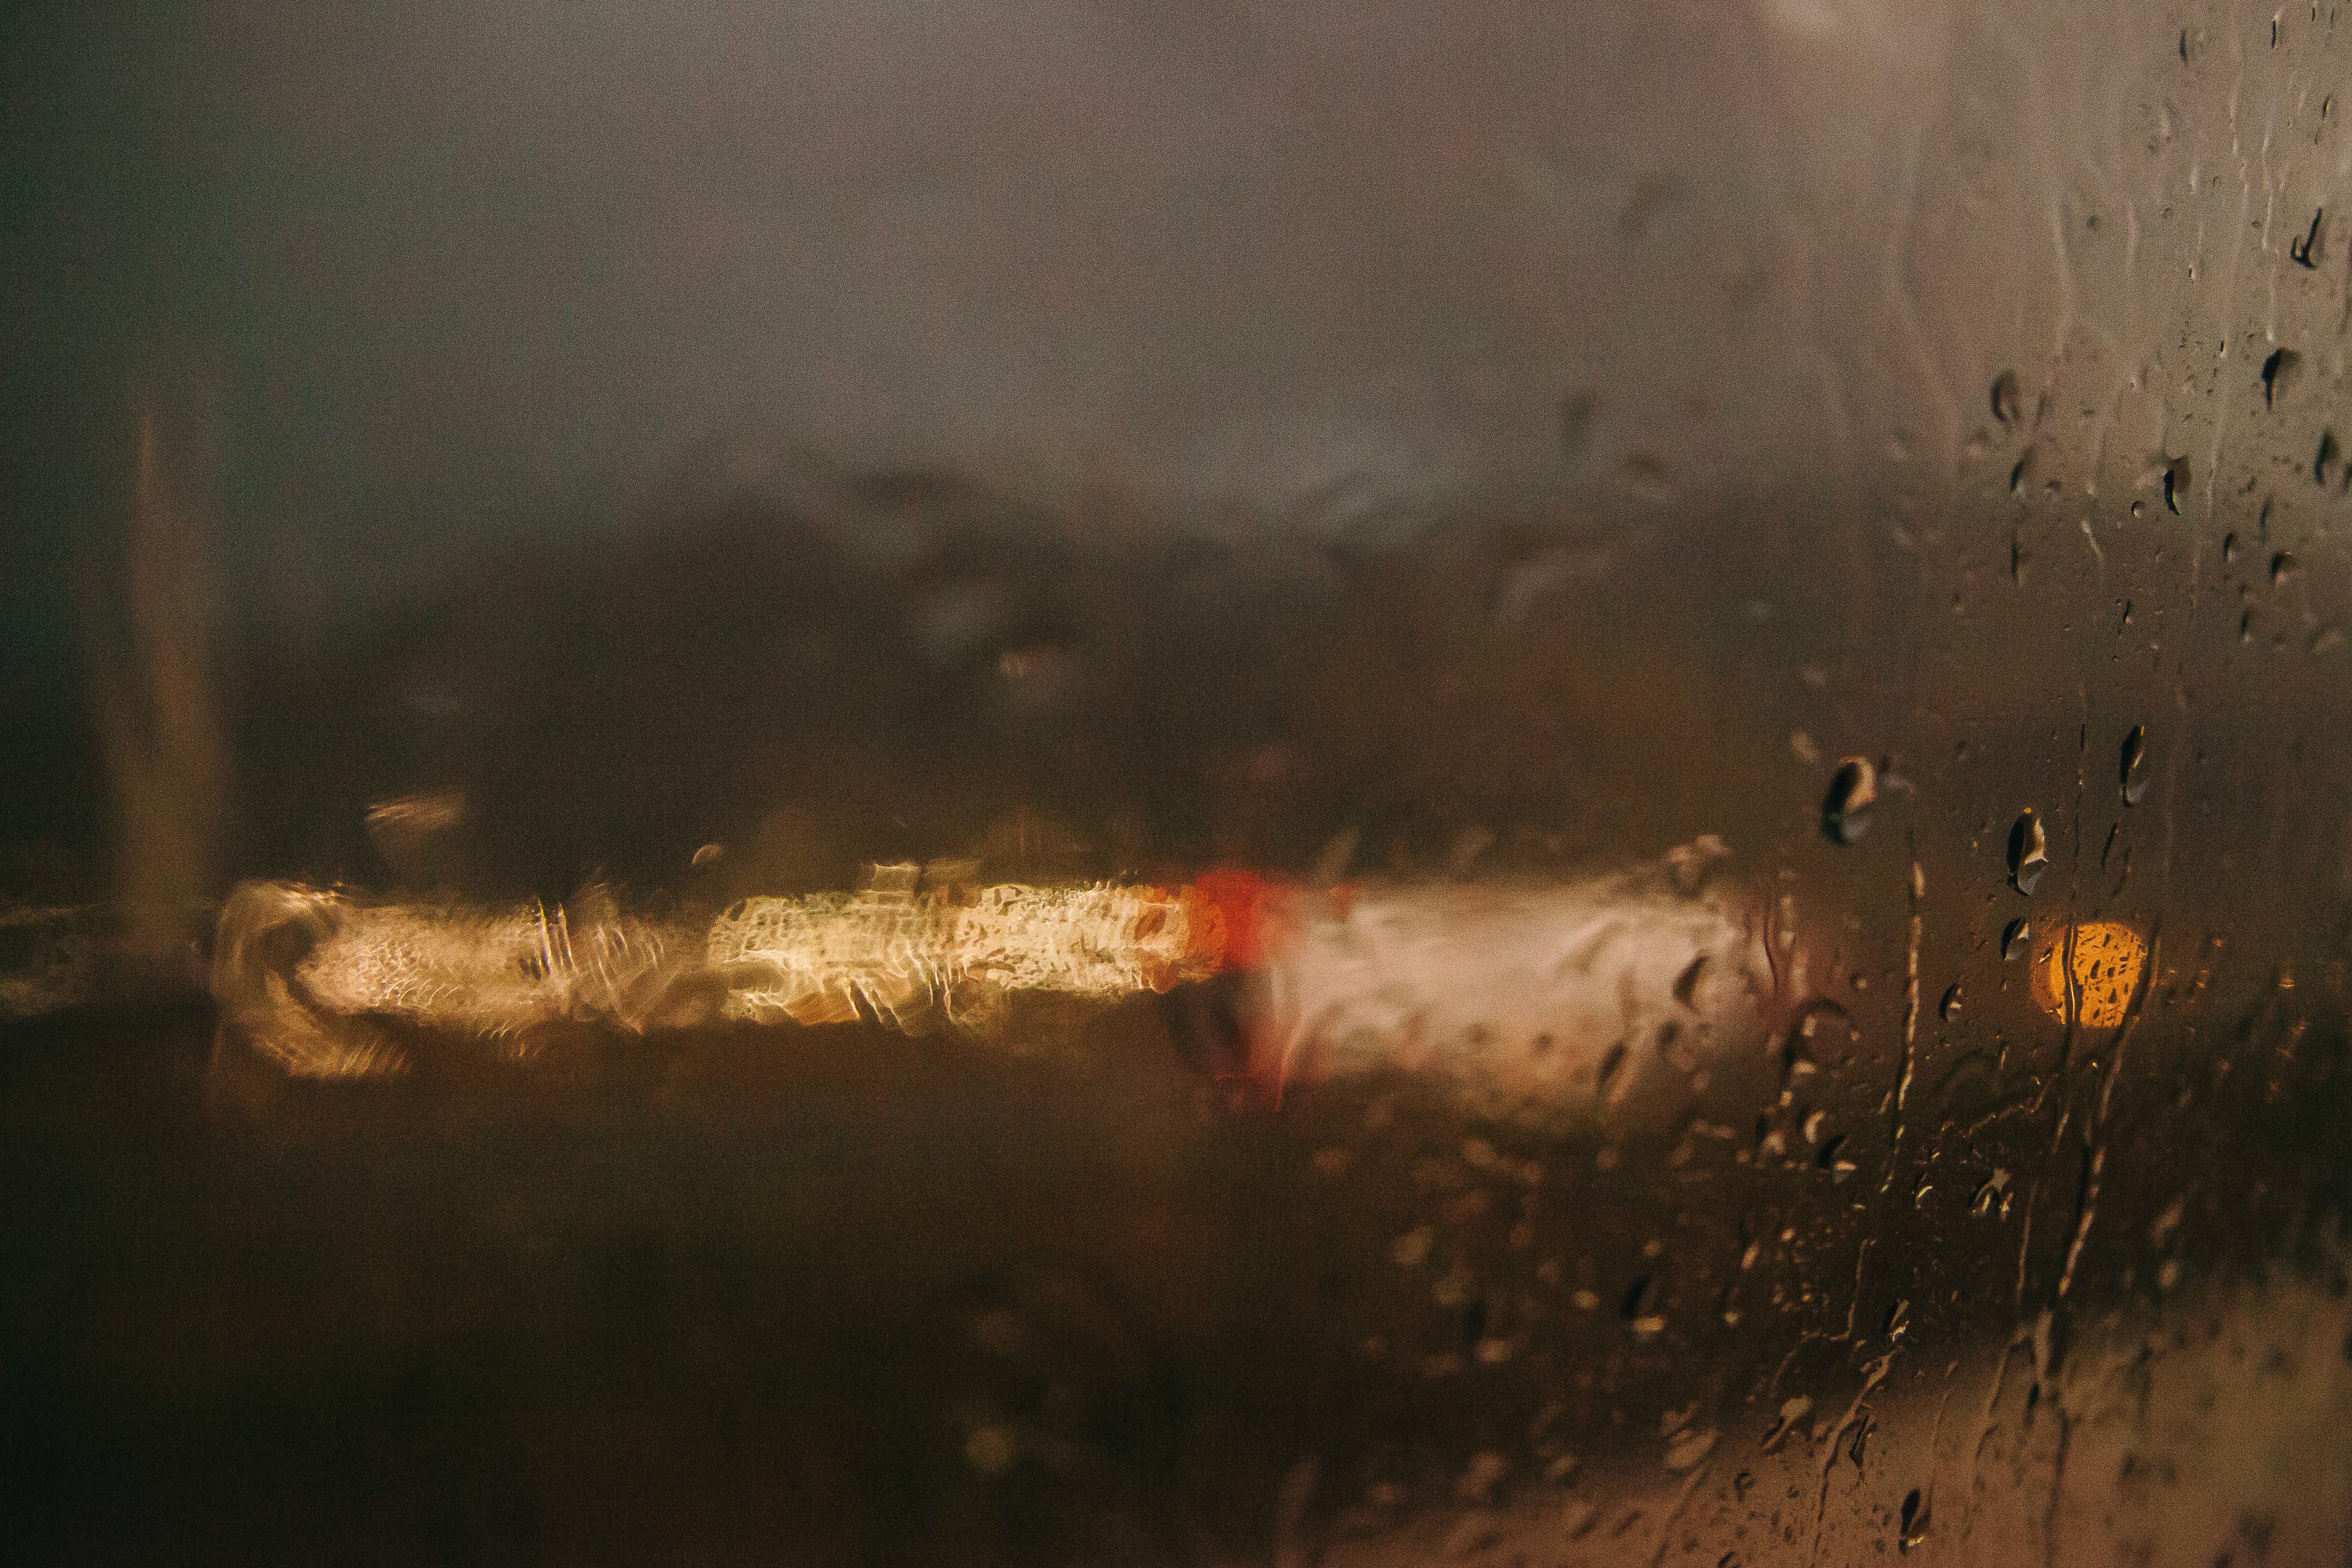
sunlight, morning, rain, atmosphere, reflection, weather, darkness, atmospheric phenomenon, atmosphere of earth